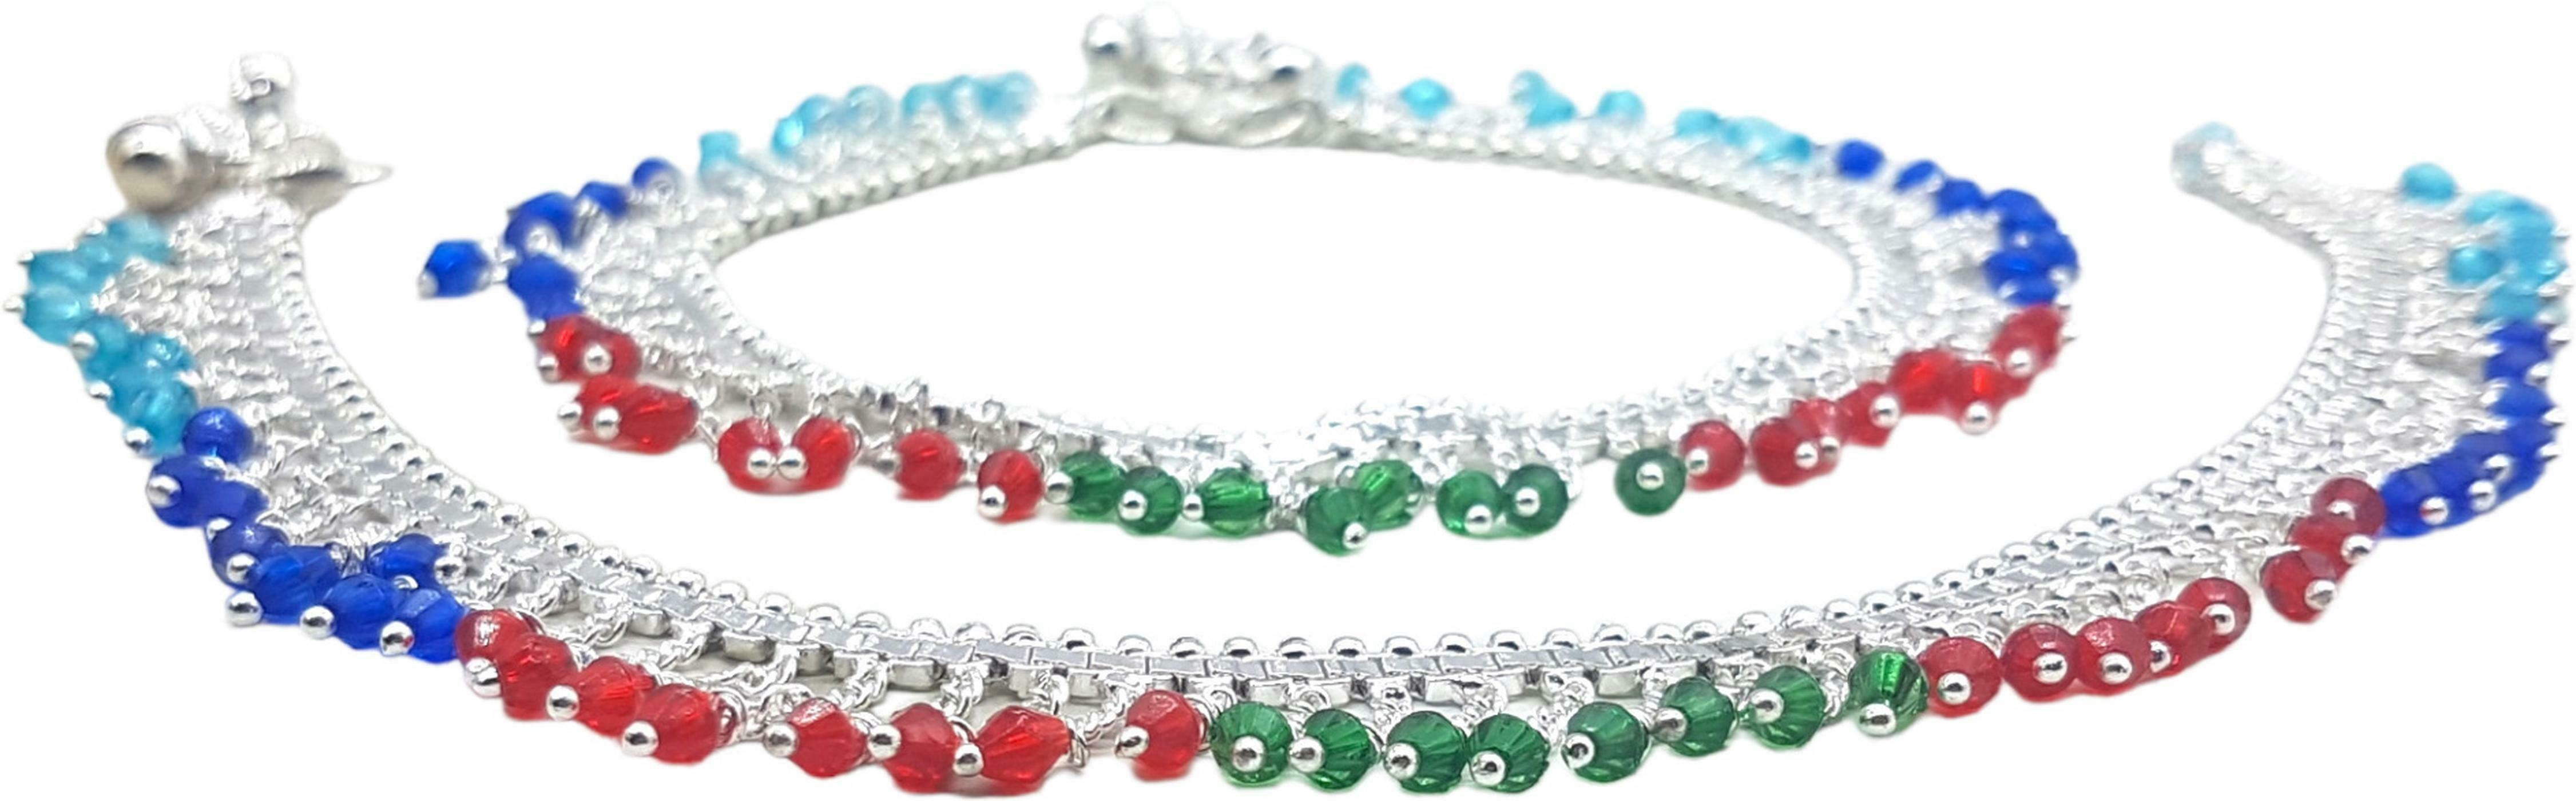
BR Ornaments Shimmering Bejeweled Women Anklets & Toe Rings Alloy Anklet (Pack of 2)
Type: Anklet
Brand: BR Ornaments
Price: Rs. 319
 This silver anklet looks good with all indian outfitsor traditional outfits suitable girls and women of all ages. grab this pair of anklets, you will feel stylish ankle and shining silver anklet will make beautiful, you must buy the sns traders anklets you will never go wrong with the latest design, fancy anklets in silver jewellery.